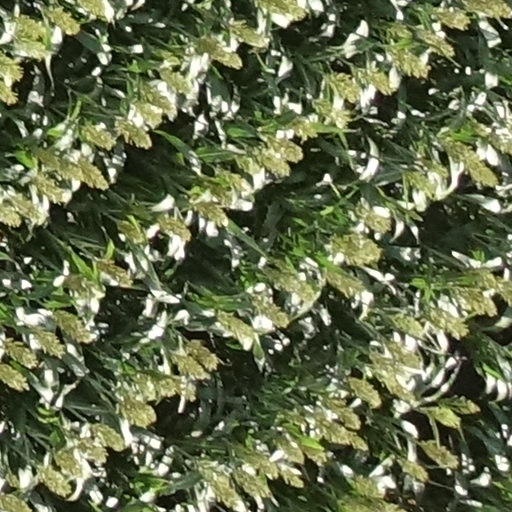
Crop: sorghum